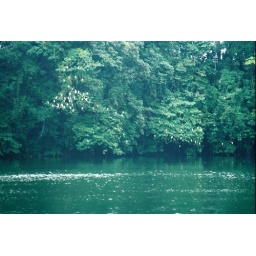
Small lake and birds near La Fortuna, Costa Rica